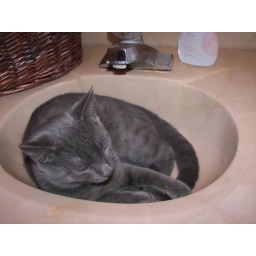
The cat honestly loves sleeping in the sink